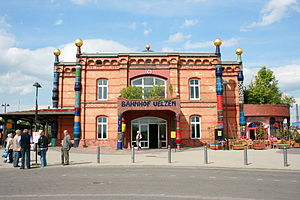
Uelzen / Hundertwasserbahnhof Uelzen
Uelsen Banegård efter ombygningen
Uelzen er en by der er administrationsby i Landkreis Uelzen i den nordøstlige del af tyske delstat Niedersachsen, og en del af Metropolregion Hamburg. Den har et areal på 135 km² og en befolkning på godt 33.250 mennesker. Byen er præget af bindingsværksarkitektur, men har også bygninger i teglstensgotik.